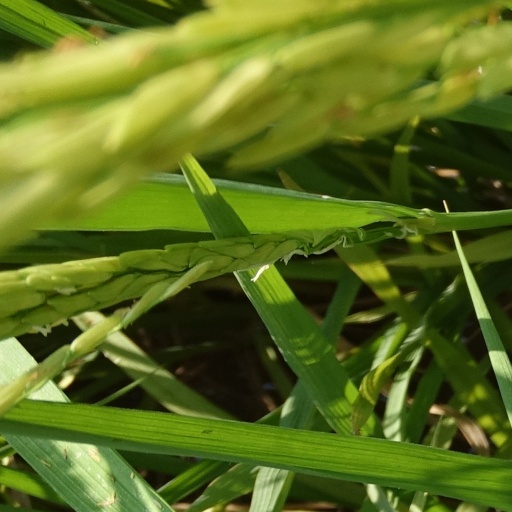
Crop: rice